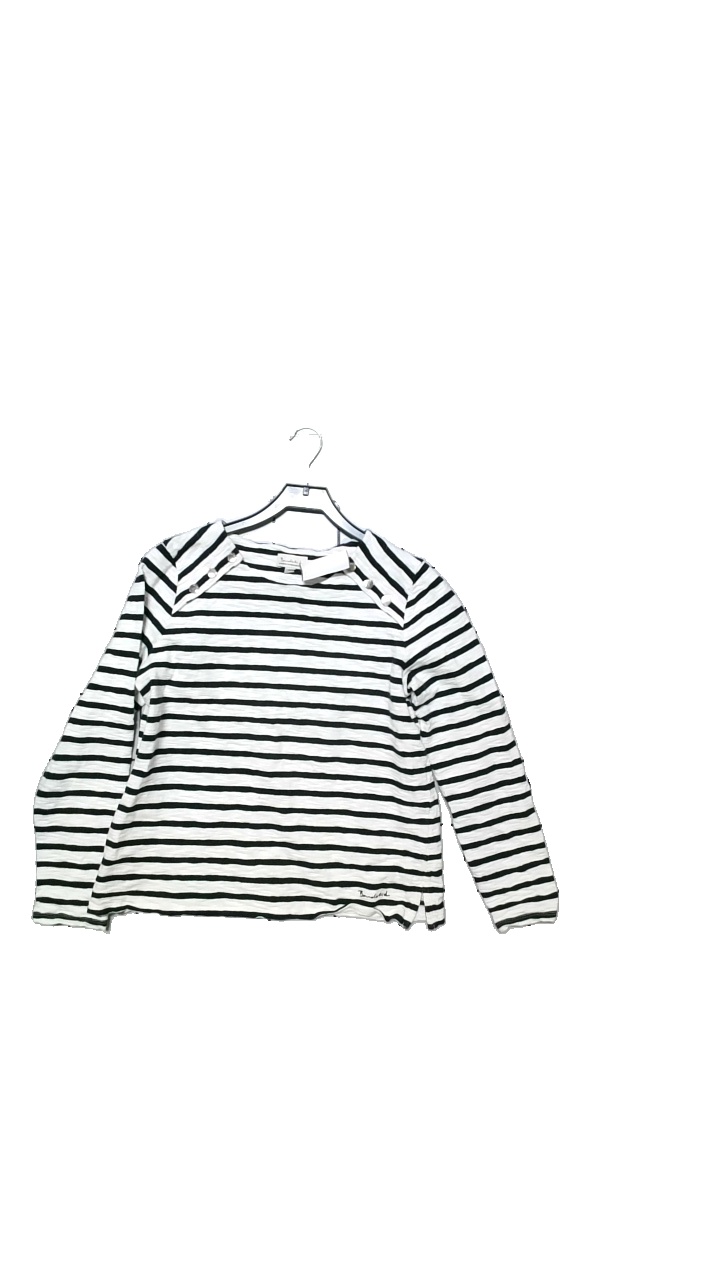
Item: Sweater (Ladies)
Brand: Bondelid
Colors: White, Black
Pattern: Striped
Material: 100% cotton
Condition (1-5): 4
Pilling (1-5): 5
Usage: Reuse
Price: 150-250